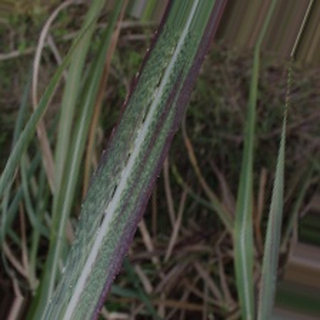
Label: sugarcane_bacterial_blight